Kyoto Imperial Palace

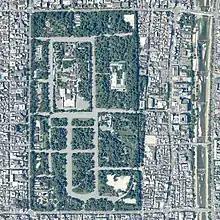
Aerial view of the Kyōto-gyoen in 2020 with the Imperial Palace in the northern part

The Palace is situated in the , a large rectangular enclosure north to south and east to west. It also contains the Sentō Imperial Palace gardens and the Kyoto State Guest House. The estate dates from the early Edo period when the residence of high court nobles were grouped close together with the palace and the area walled. When the capital was moved to Tokyo, the residences of the court nobles were demolished and most of Kyōto Gyoen is now a park open to the public.